Bharatpur, Nepal

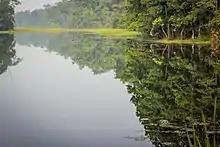
Bishazari Tal

Bishazari Tal, meaning "Lake twenty thousand", is in south Bharatpur. The lake serves as a bird watching center and houses many crocodiles. Bishazari Tal lies near Chitwan National Park and south of the city center, Chaubiskoti, of Bharatpur. Pandeyghumti is the nearest chowk (square) from the lake, being only away.